Lanni Marchant

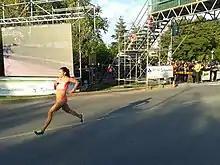
Lanni Marchant approaching the finish of the Canadian 10 km Road Race Championships at the Ottawa Race Weekend.

Lanni Marchant (born 11 April 1984) is a Canadian long distance runner from London, Ontario. On October 20, 2013, Marchant set the Canadian women's marathon record at the Scotiabank Toronto Waterfront Marathon, beating the 28-year-old national record by running it in exactly 2:28:00. This record held until March 10, 2019 when Rachel Cliff established the new marathon national record in 2:26:56. Marchant participated at the 2016 Summer Olympics both in the 10,000 metres and marathon events.